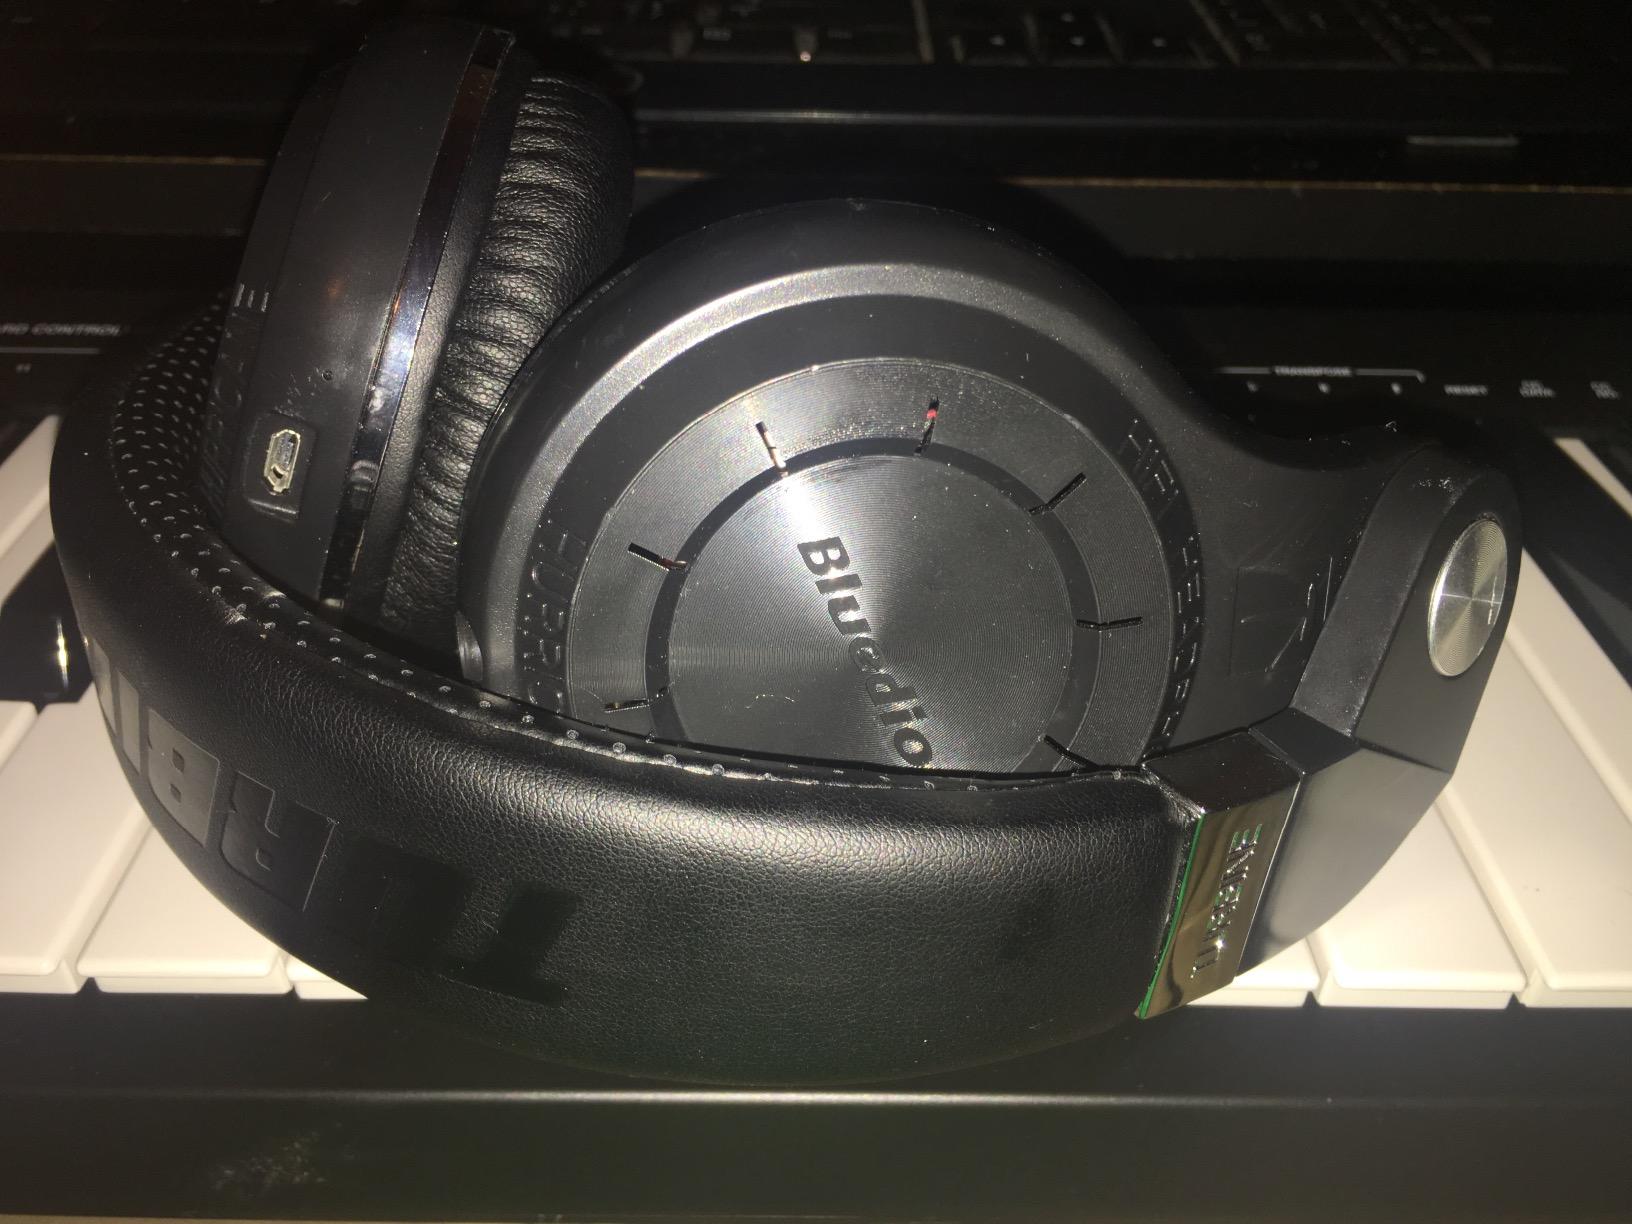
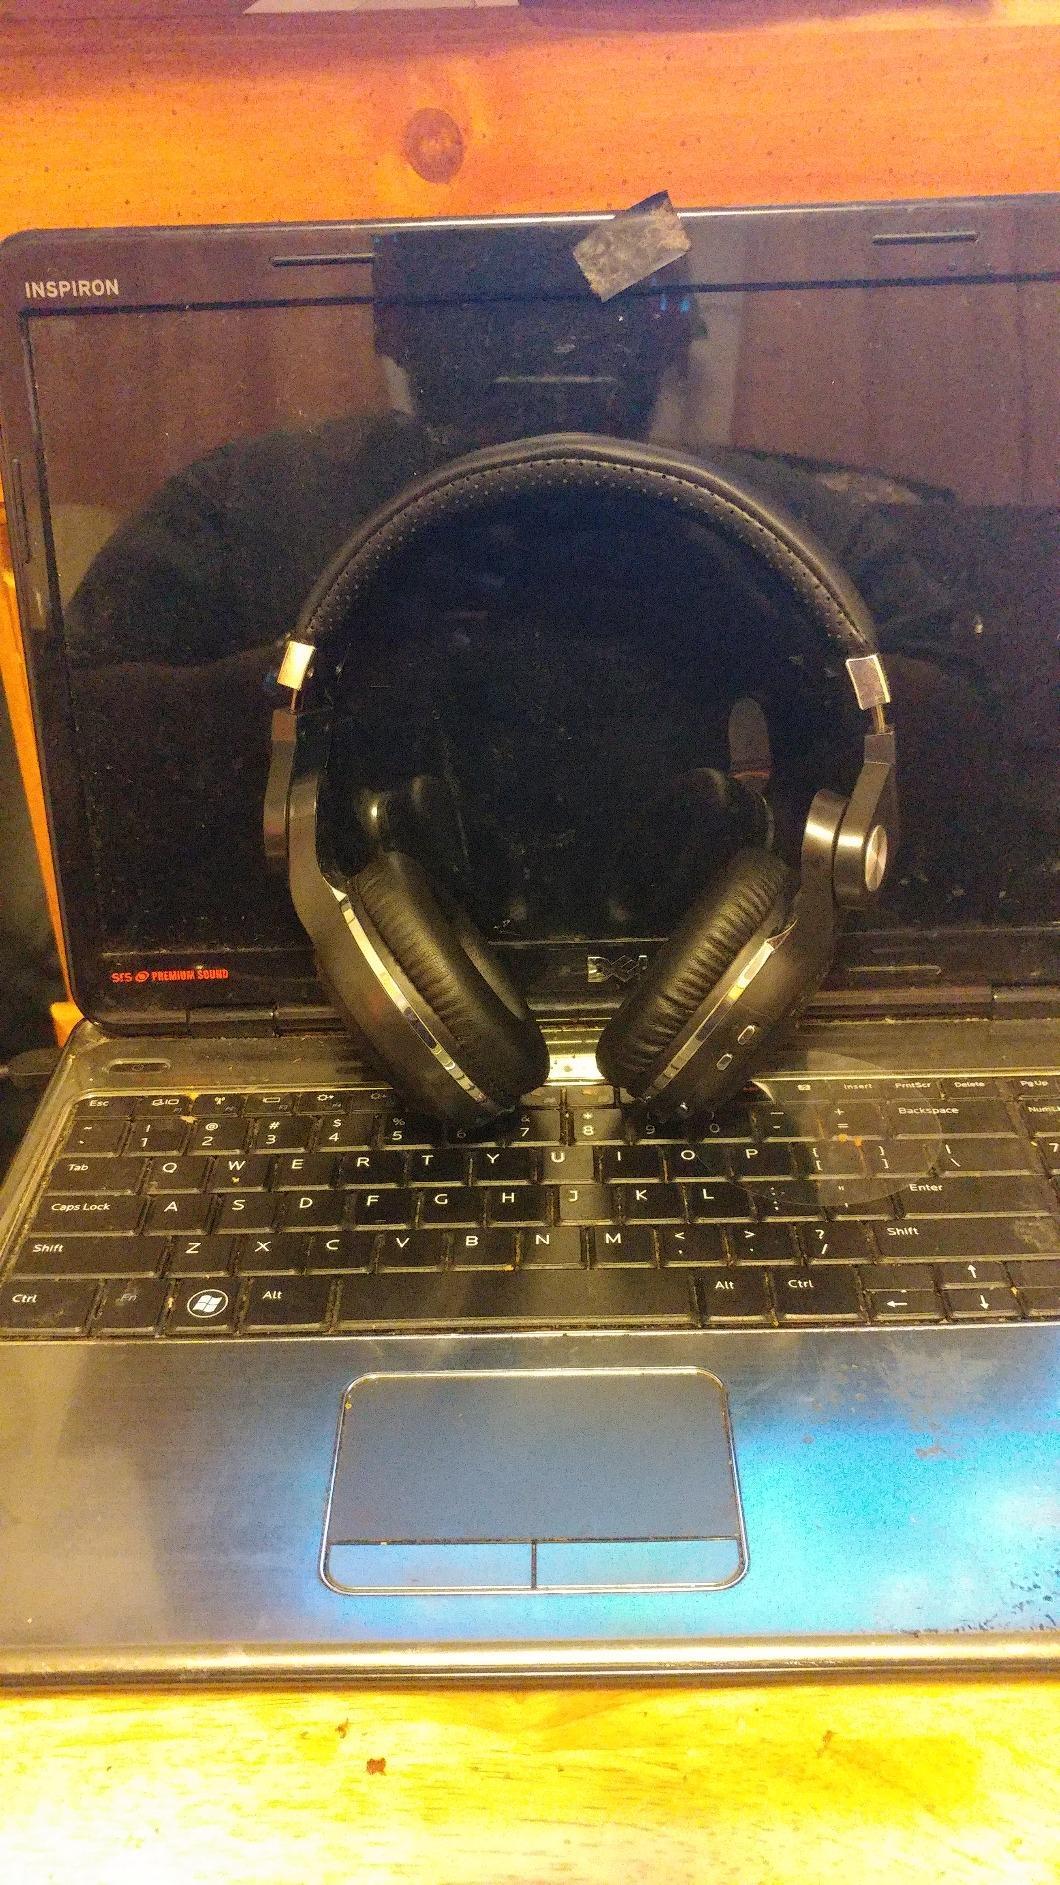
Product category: headphones
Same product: yes